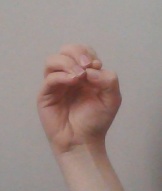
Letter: ha